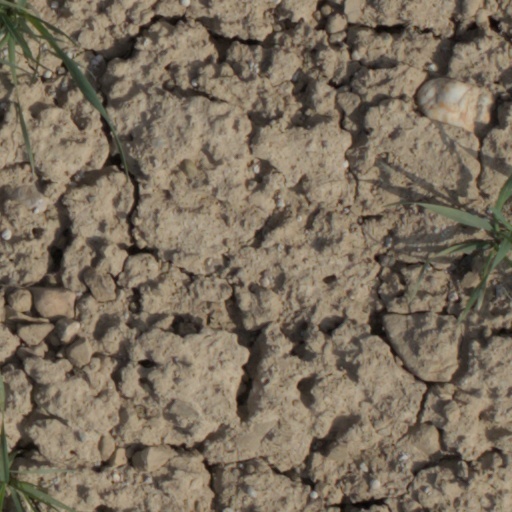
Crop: wheat